Rimbaud and Verlaine Foundation

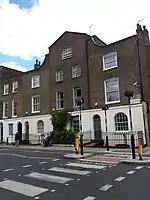
8 Royal College Street in 2015, after restoration

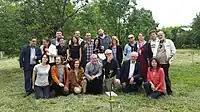
Delegates attending Kindred Spirits conference in Bucharest, 2015

The Foundation was created by Graham Henderson and was initially incubated within Poet in the City. Henderson was part of (and inherited) the previous campaign to save the property at 8 Royal College Street. For many years this was run by Gerry Harrison, a Camden councillor, during the process of which many celebrities have rallied to the cause, including the actor Simon Callow, the writers Julian Barnes, Lisa Appignanesi and Tracy Chevalier and the musician Patti Smith.